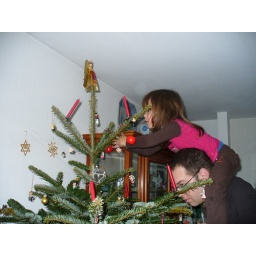
Putting candles in the tree